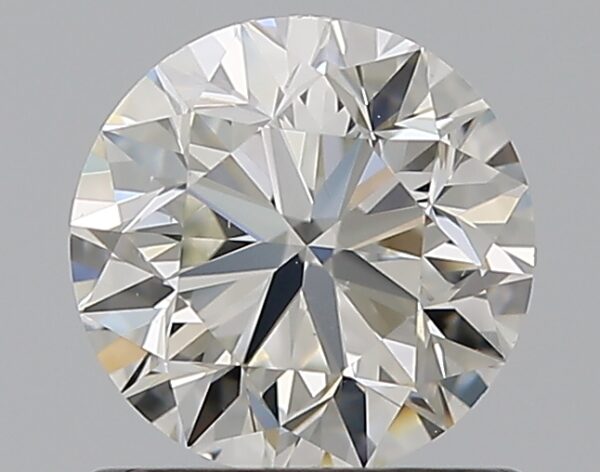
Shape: round
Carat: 0.9
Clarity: VS1
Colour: I
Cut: VG
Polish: EX
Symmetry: VG
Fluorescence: N
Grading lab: GIA
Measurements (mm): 5.94 x 6.01 x 3.9